Islam Khan I

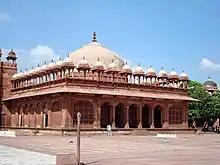
The tomb of Islam Khan, in the courtyard of the Jama Masjid, Fatehpur Sikri

Shaikh Alauddin Chisti (1570–1613; popularly known as Islam Khan Chisti) was a Mughal general and the Subahdar of Bihar and later Bengal. He transferred the capital of Bengal from Rajmahal to Sonargaon and founded the city of Jahangirnagar. He was awarded the titular name of Islam Khan by Mughal emperor Jahangir.